Battle of Bajaur

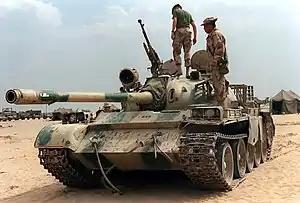
Pakistan Army used Type 69 tanks during Operation Sherdil in support of ground troops and Frontier Corps.

On 28 February 2009, the security forces defeated the Taliban and other Islamist militants in Bajaur, which was a strategically important region on the Afghan border. Major-General Tariq Khan, who was commanding the military operations in five of the seven agencies stated that the Army and the Frontier Corps killed most militants in Bajaur, the smallest of the agencies but a major infiltration route into Afghanistan, after a six-month long offensive. The Pakistan Army killed over 1,800 militants. However, the forces suffered 30 deaths and four wounded.